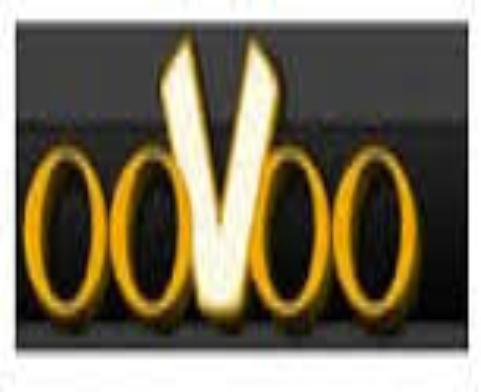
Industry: Others